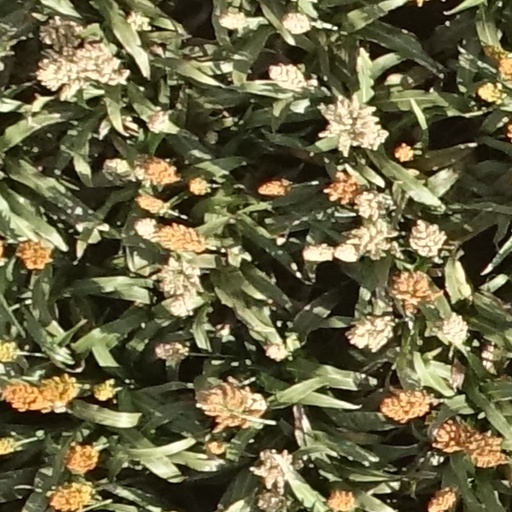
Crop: sorghum